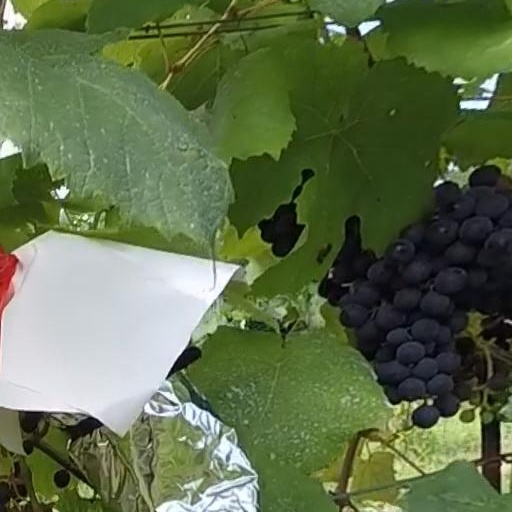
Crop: grape